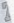
Number: 7